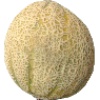
Label: Cantaloupe 2